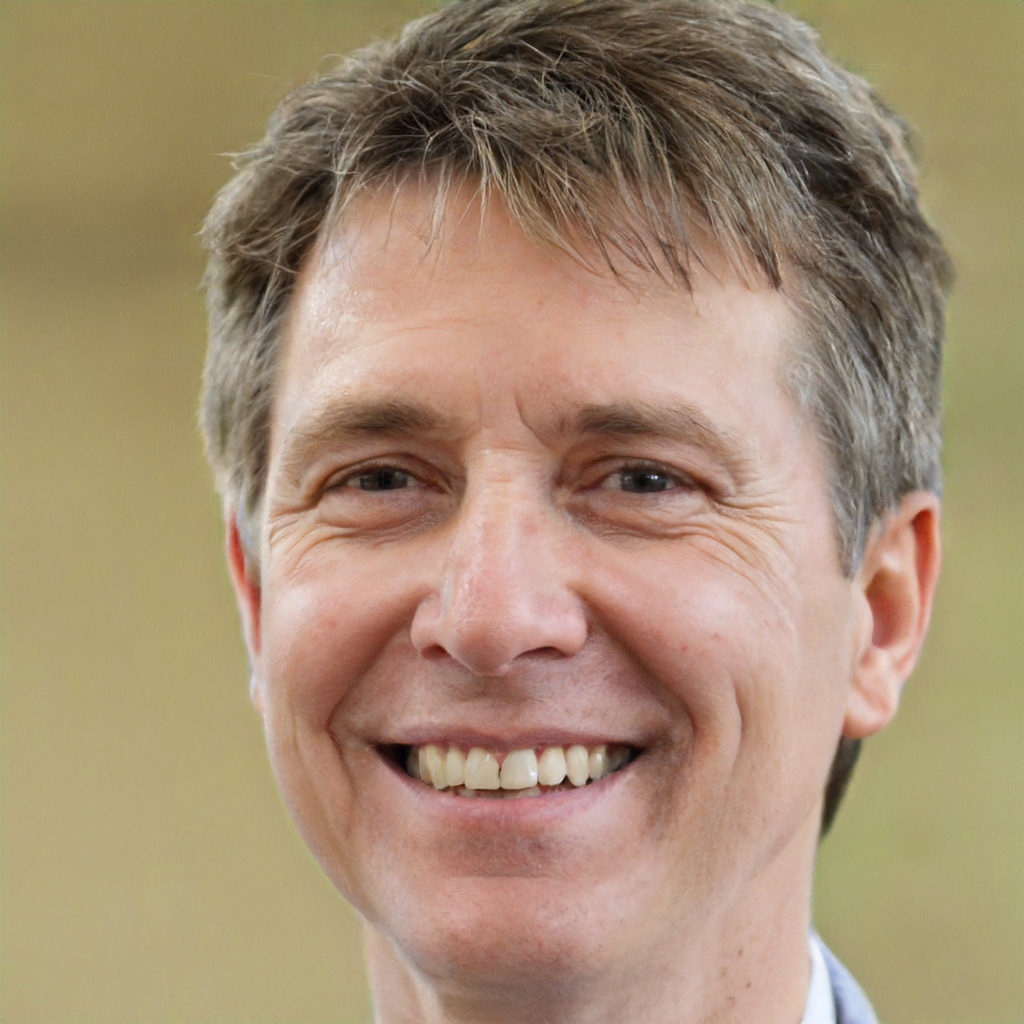
Label: No Watermark